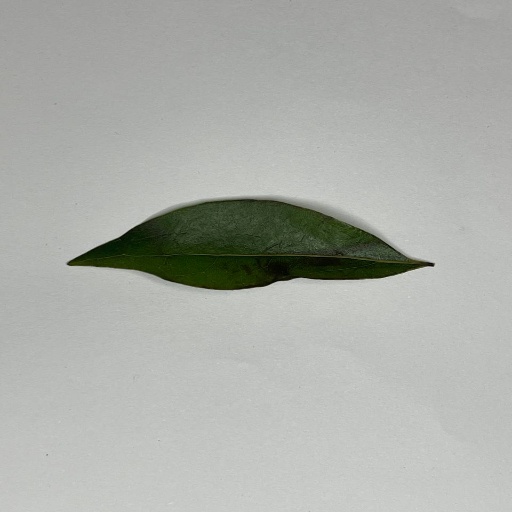
Species: Camphor
Leaf condition: Healthy Leaf